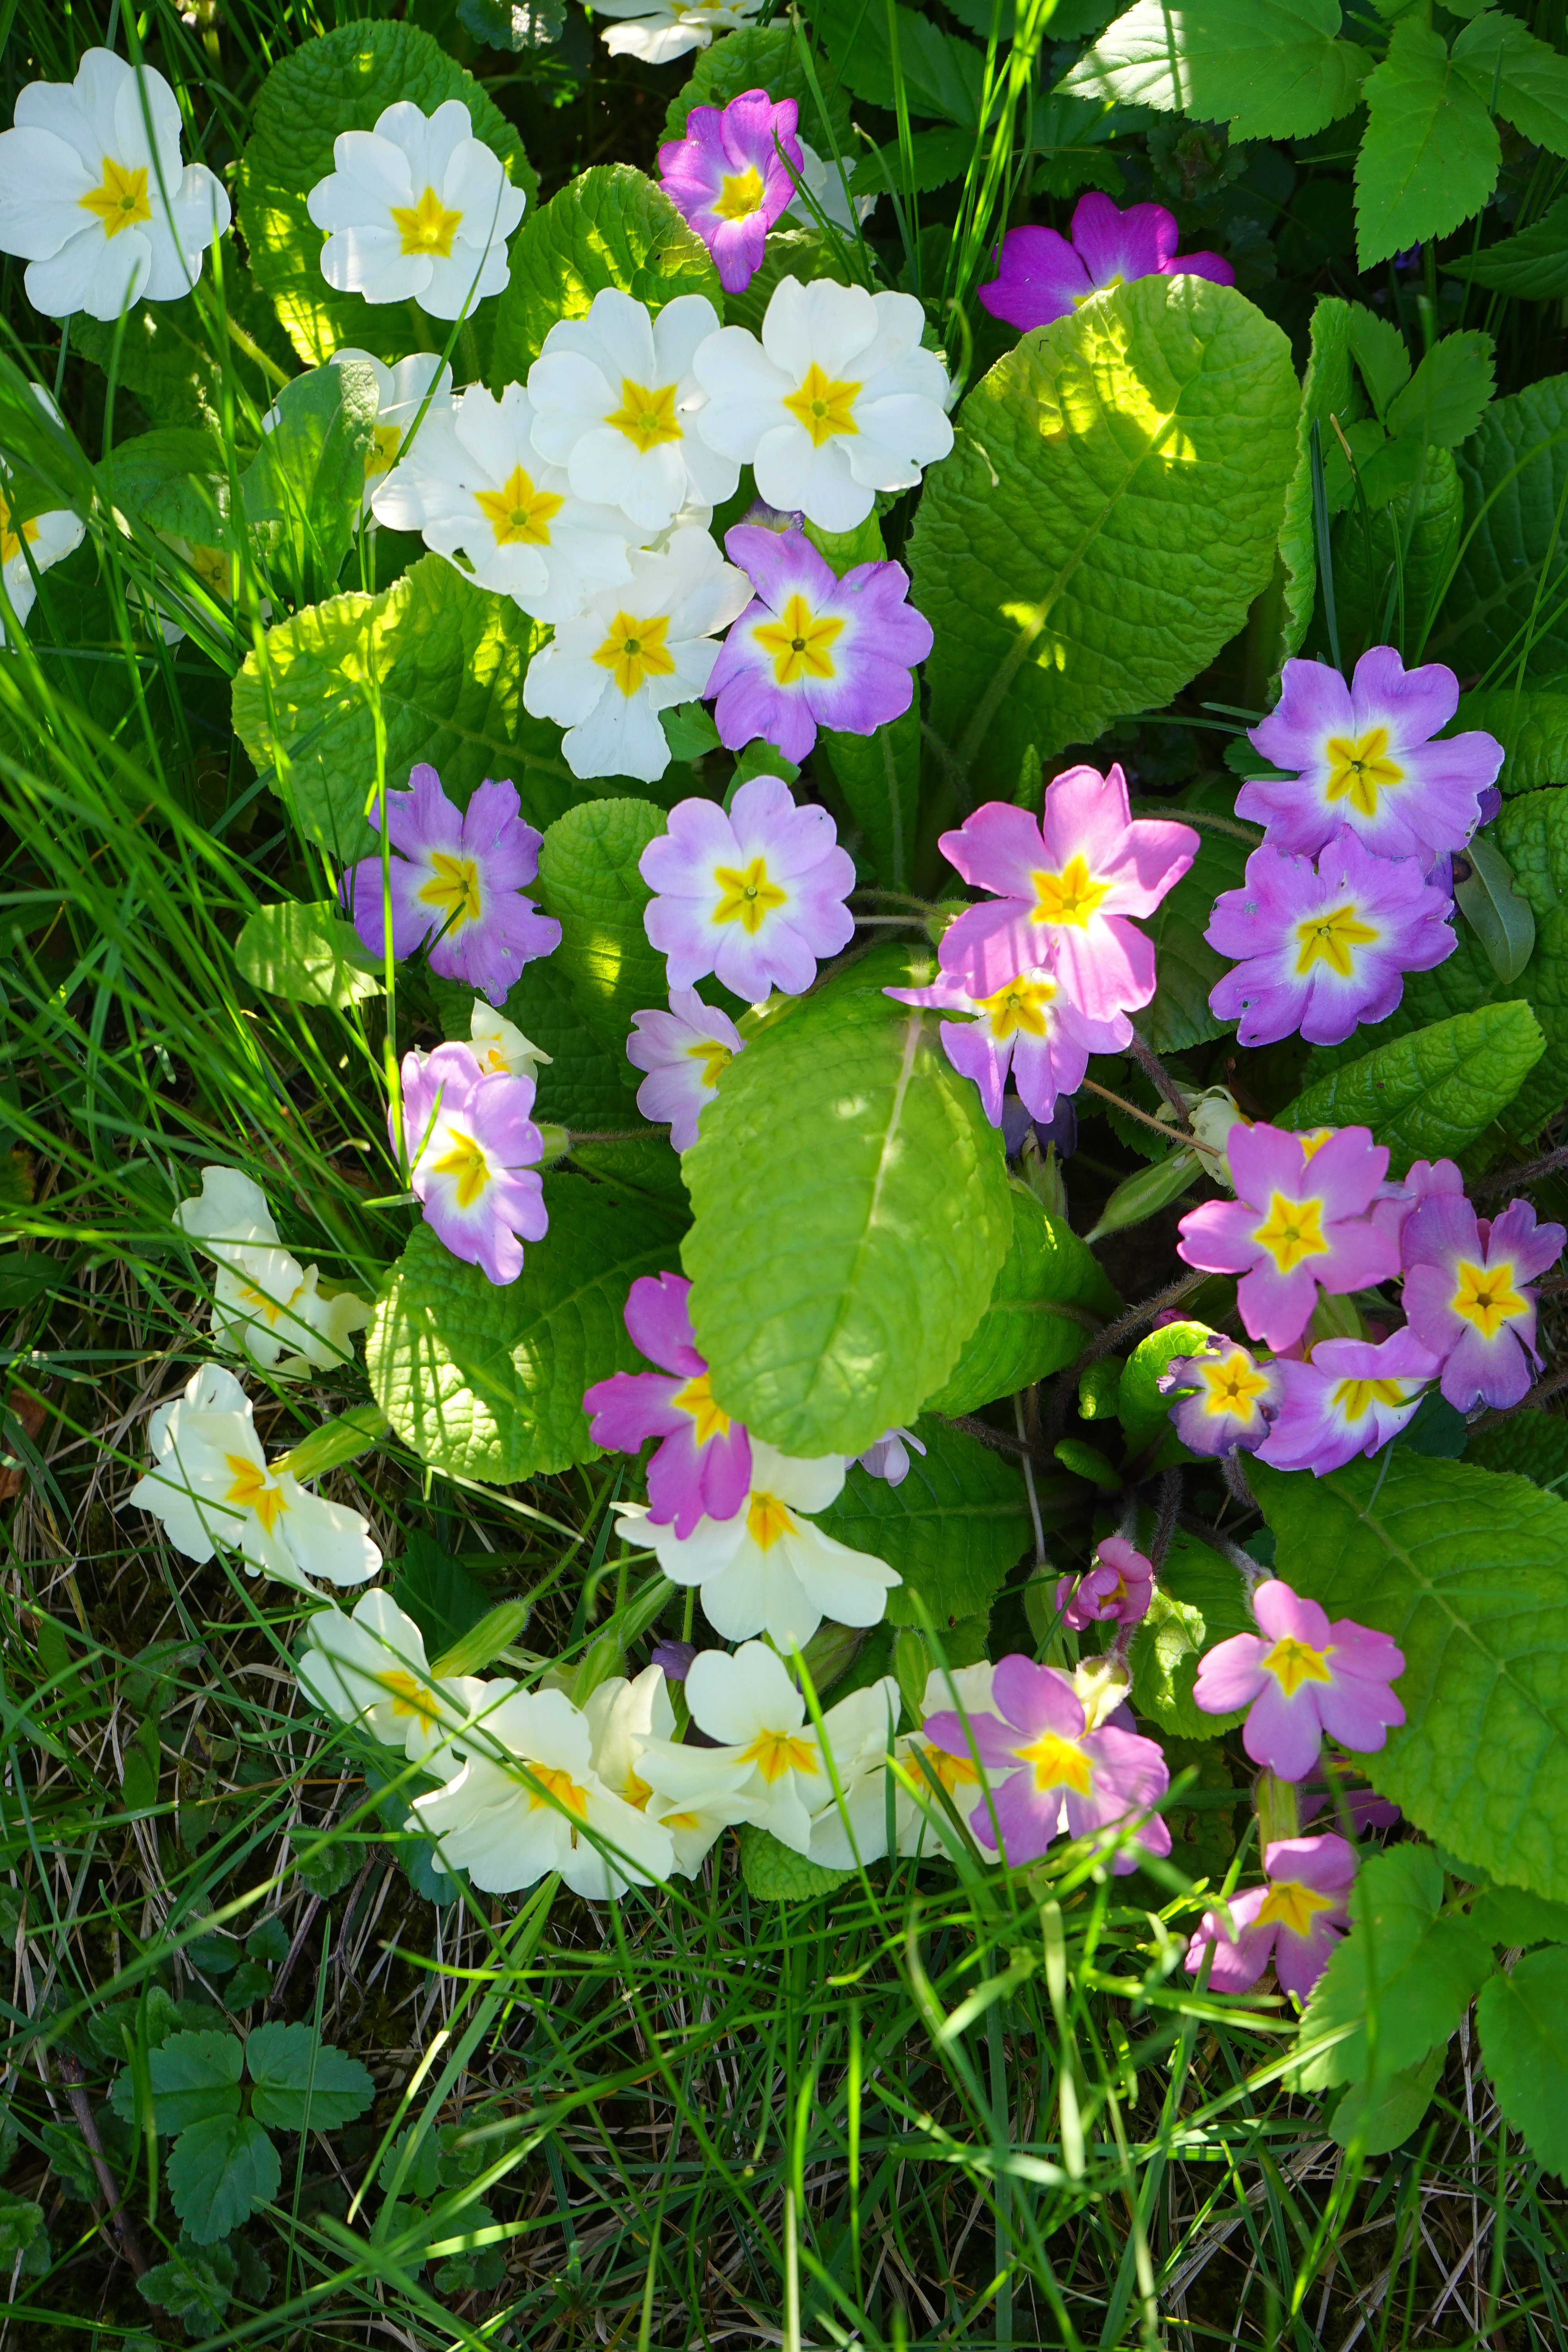
grass, blossom, plant, white, meadow, flower, purple, bloom, color, botany, colorful, yellow, flora, wildflower, leaves, primrose, violet, beautiful, easter, primula, mixed, cowslip, flowering plant, primrose greenhouse, annual plant, land plant, garden cosmos, primulaceae